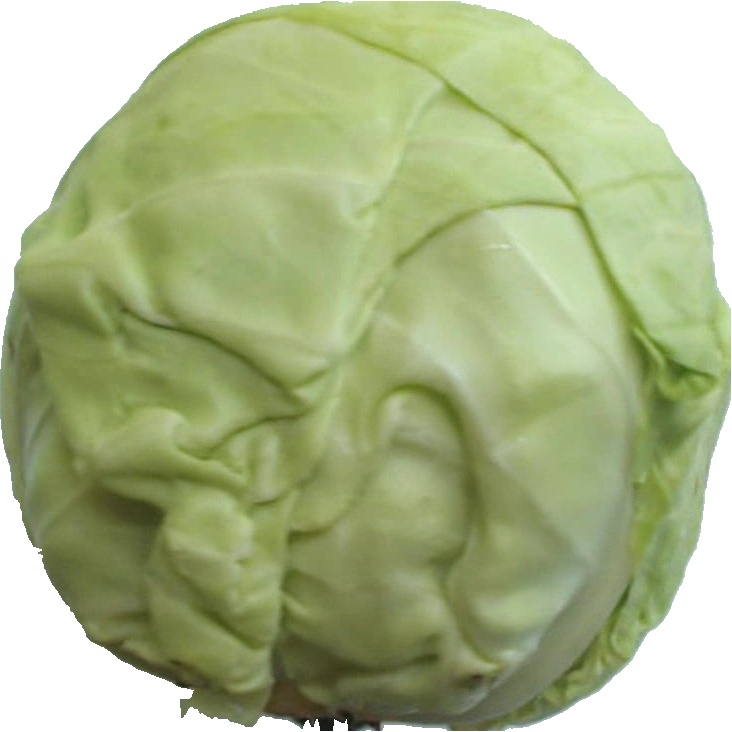
Label: cabbage_white_1